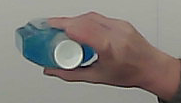
Product: sensodyne_mouthwash